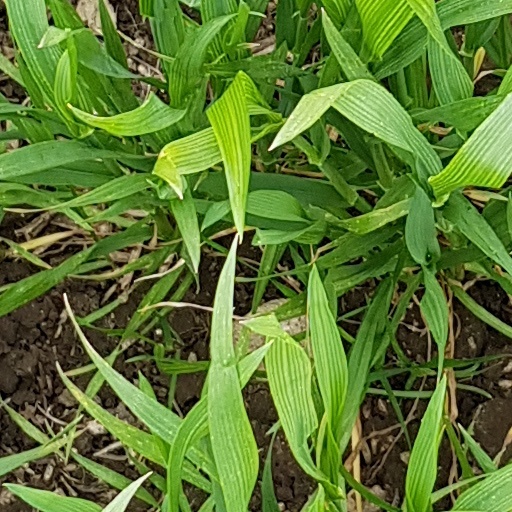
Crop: wheat